Jewish exodus from the Muslim world

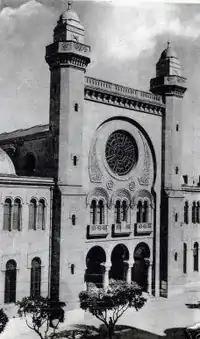
The Great Synagogue of Oran, Algeria, confiscated and turned into a mosque after the departure of Jews

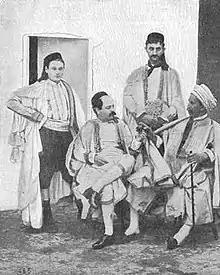
Jews of Tunis, c. 1900. From the Jewish Encyclopedia.

As in Tunisia and Morocco, Algerian Jews did not face large scale expulsion or outright asset confiscation or any similar government persecution during the period of exile, and Zionist agents were relatively allowed freedom of action to encourage emigration.